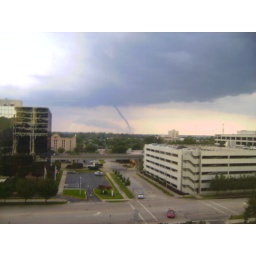
Tornado in Jacksonville, Florida on June 26, 2009.Compliments of Angel-D56, taken from the office window of 211.